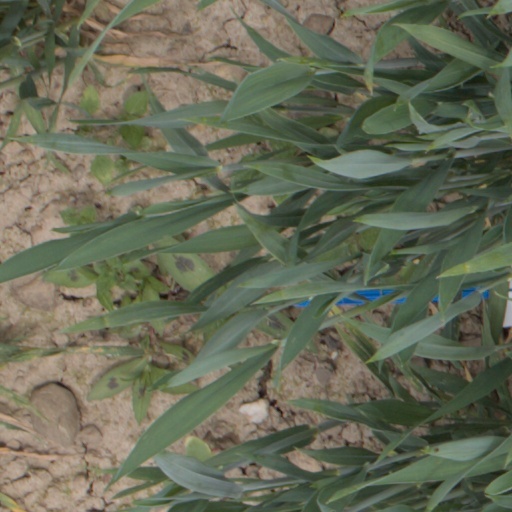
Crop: wheat